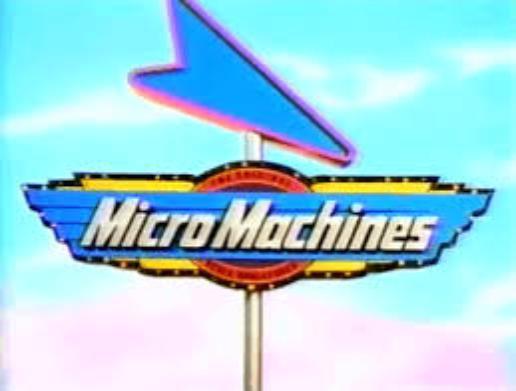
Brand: micro machines
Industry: Leisure